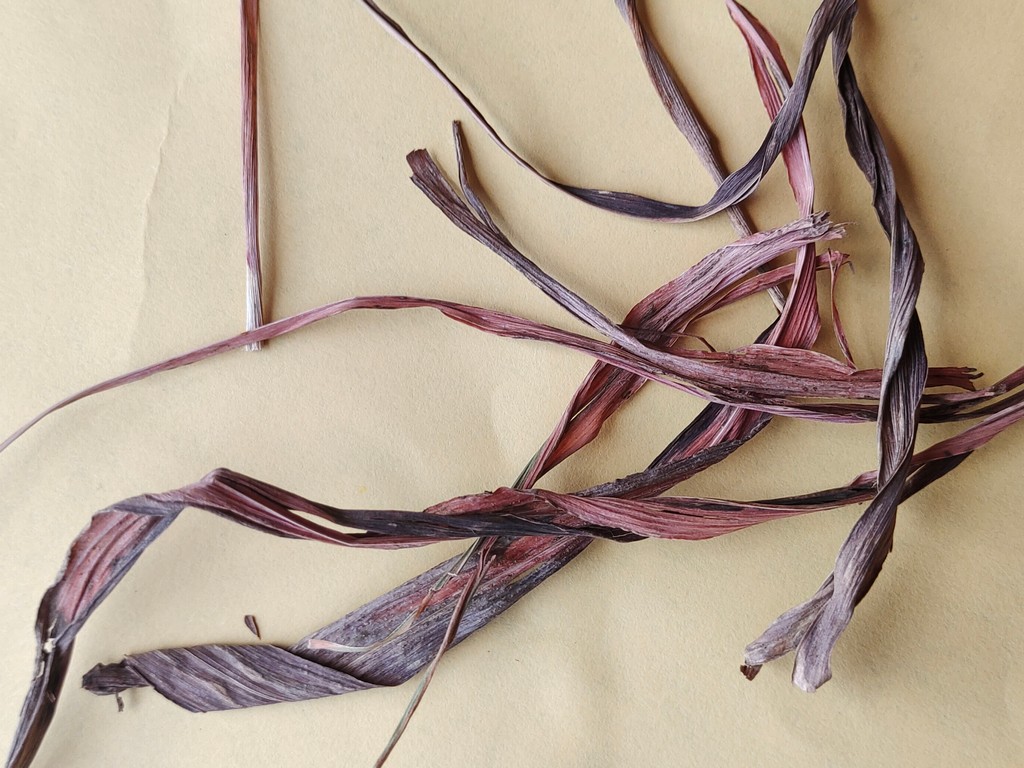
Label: Dried